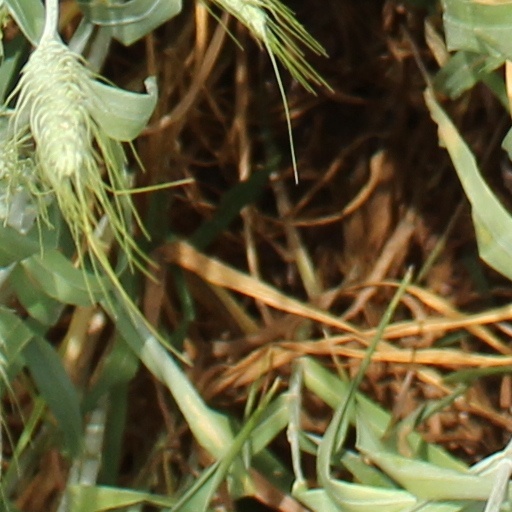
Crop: wheat